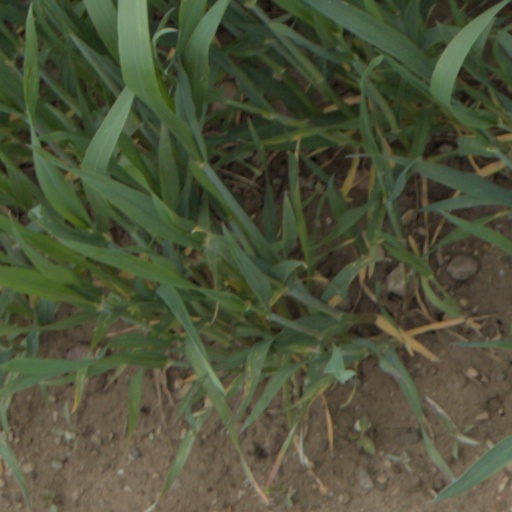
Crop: wheat